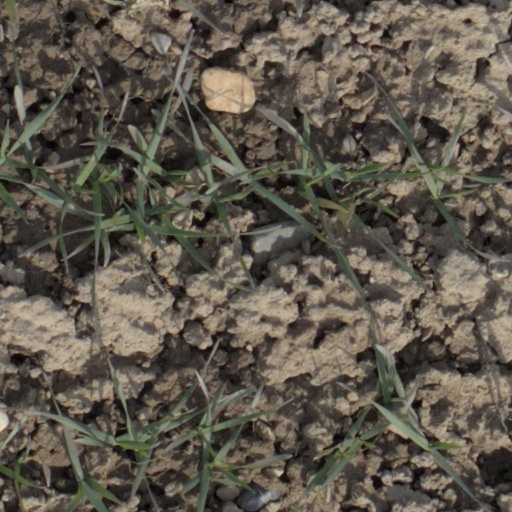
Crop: wheat